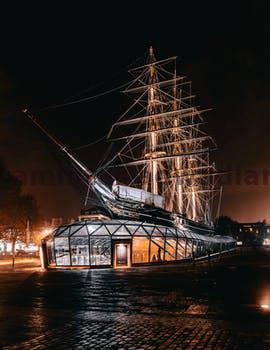
Label: Watermark